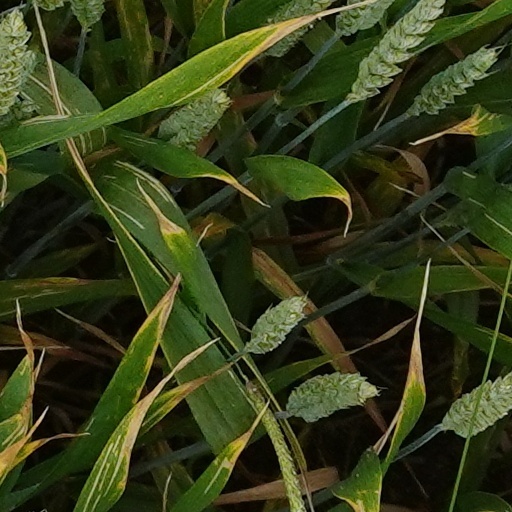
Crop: wheat